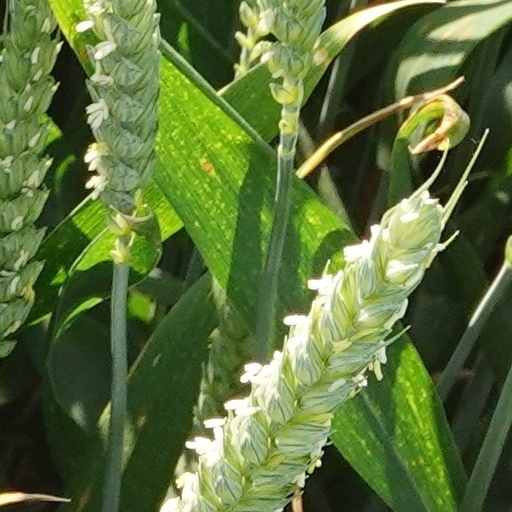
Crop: wheat